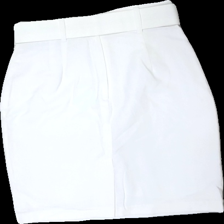
View: back
Type: Skirt
Category: Ladies
Brand: Not in the list
Brand text on label: Gulins Casual
Colors: White
Material: 50% polyester, 50% cotton
Cut: Regular
Size: 36
Season: Spring
Holes: Minor
Price range: <50
Recommended usage: Export